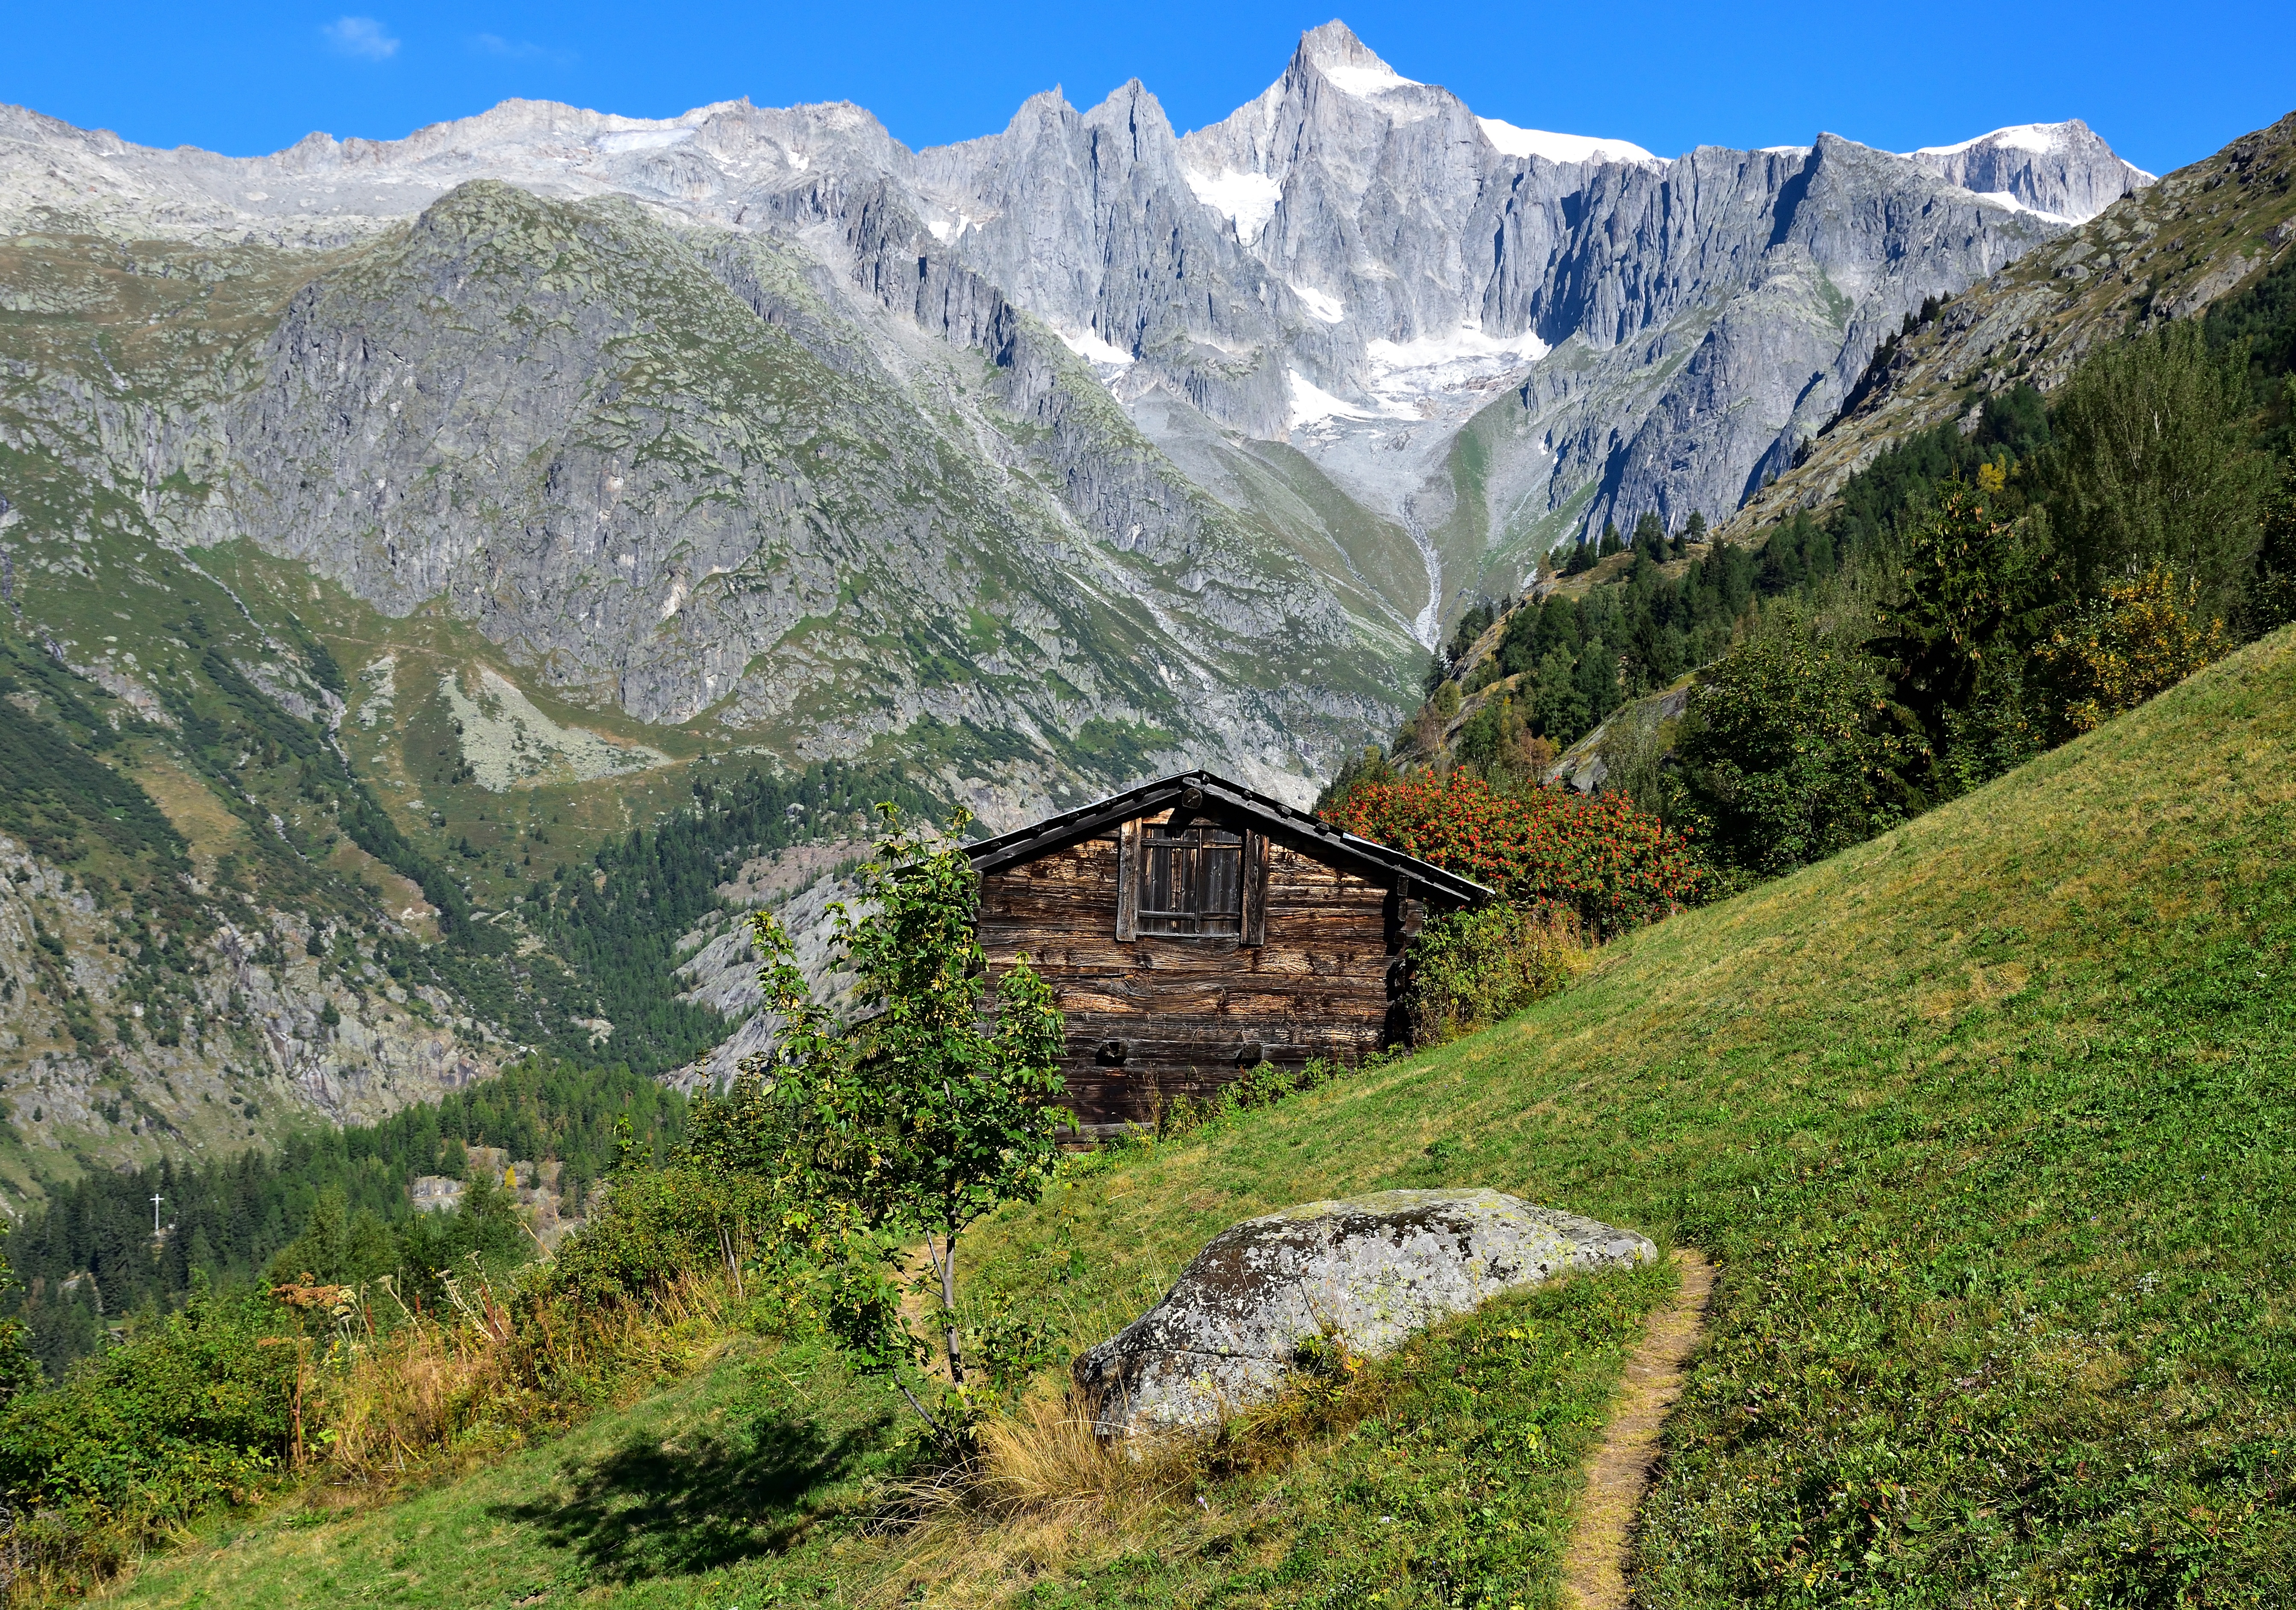
landscape, wilderness, walking, mountain, hiking, trail, meadow, adventure, valley, mountain range, vacation, village, green, alpine, highland, ridge, alps, backpacking, plateau, switzerland, fell, chalet, away, landform, mountain hut, mountain pass, geographical feature, mountainous landforms